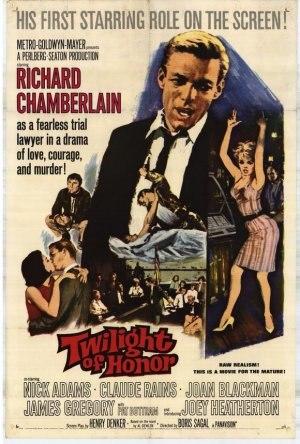
Le Motel du crime est un film américain réalisé par Boris Sagal, sorti en 1963.